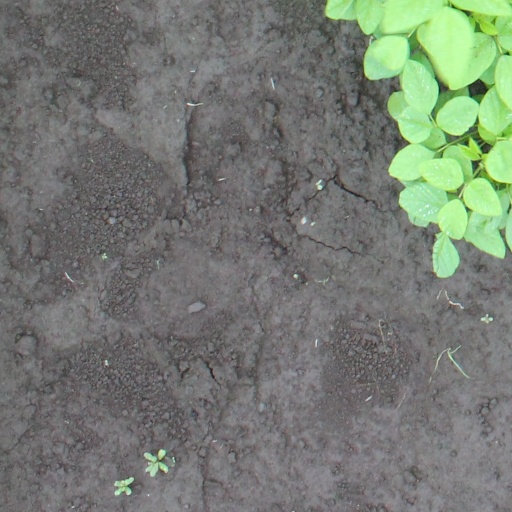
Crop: soybean